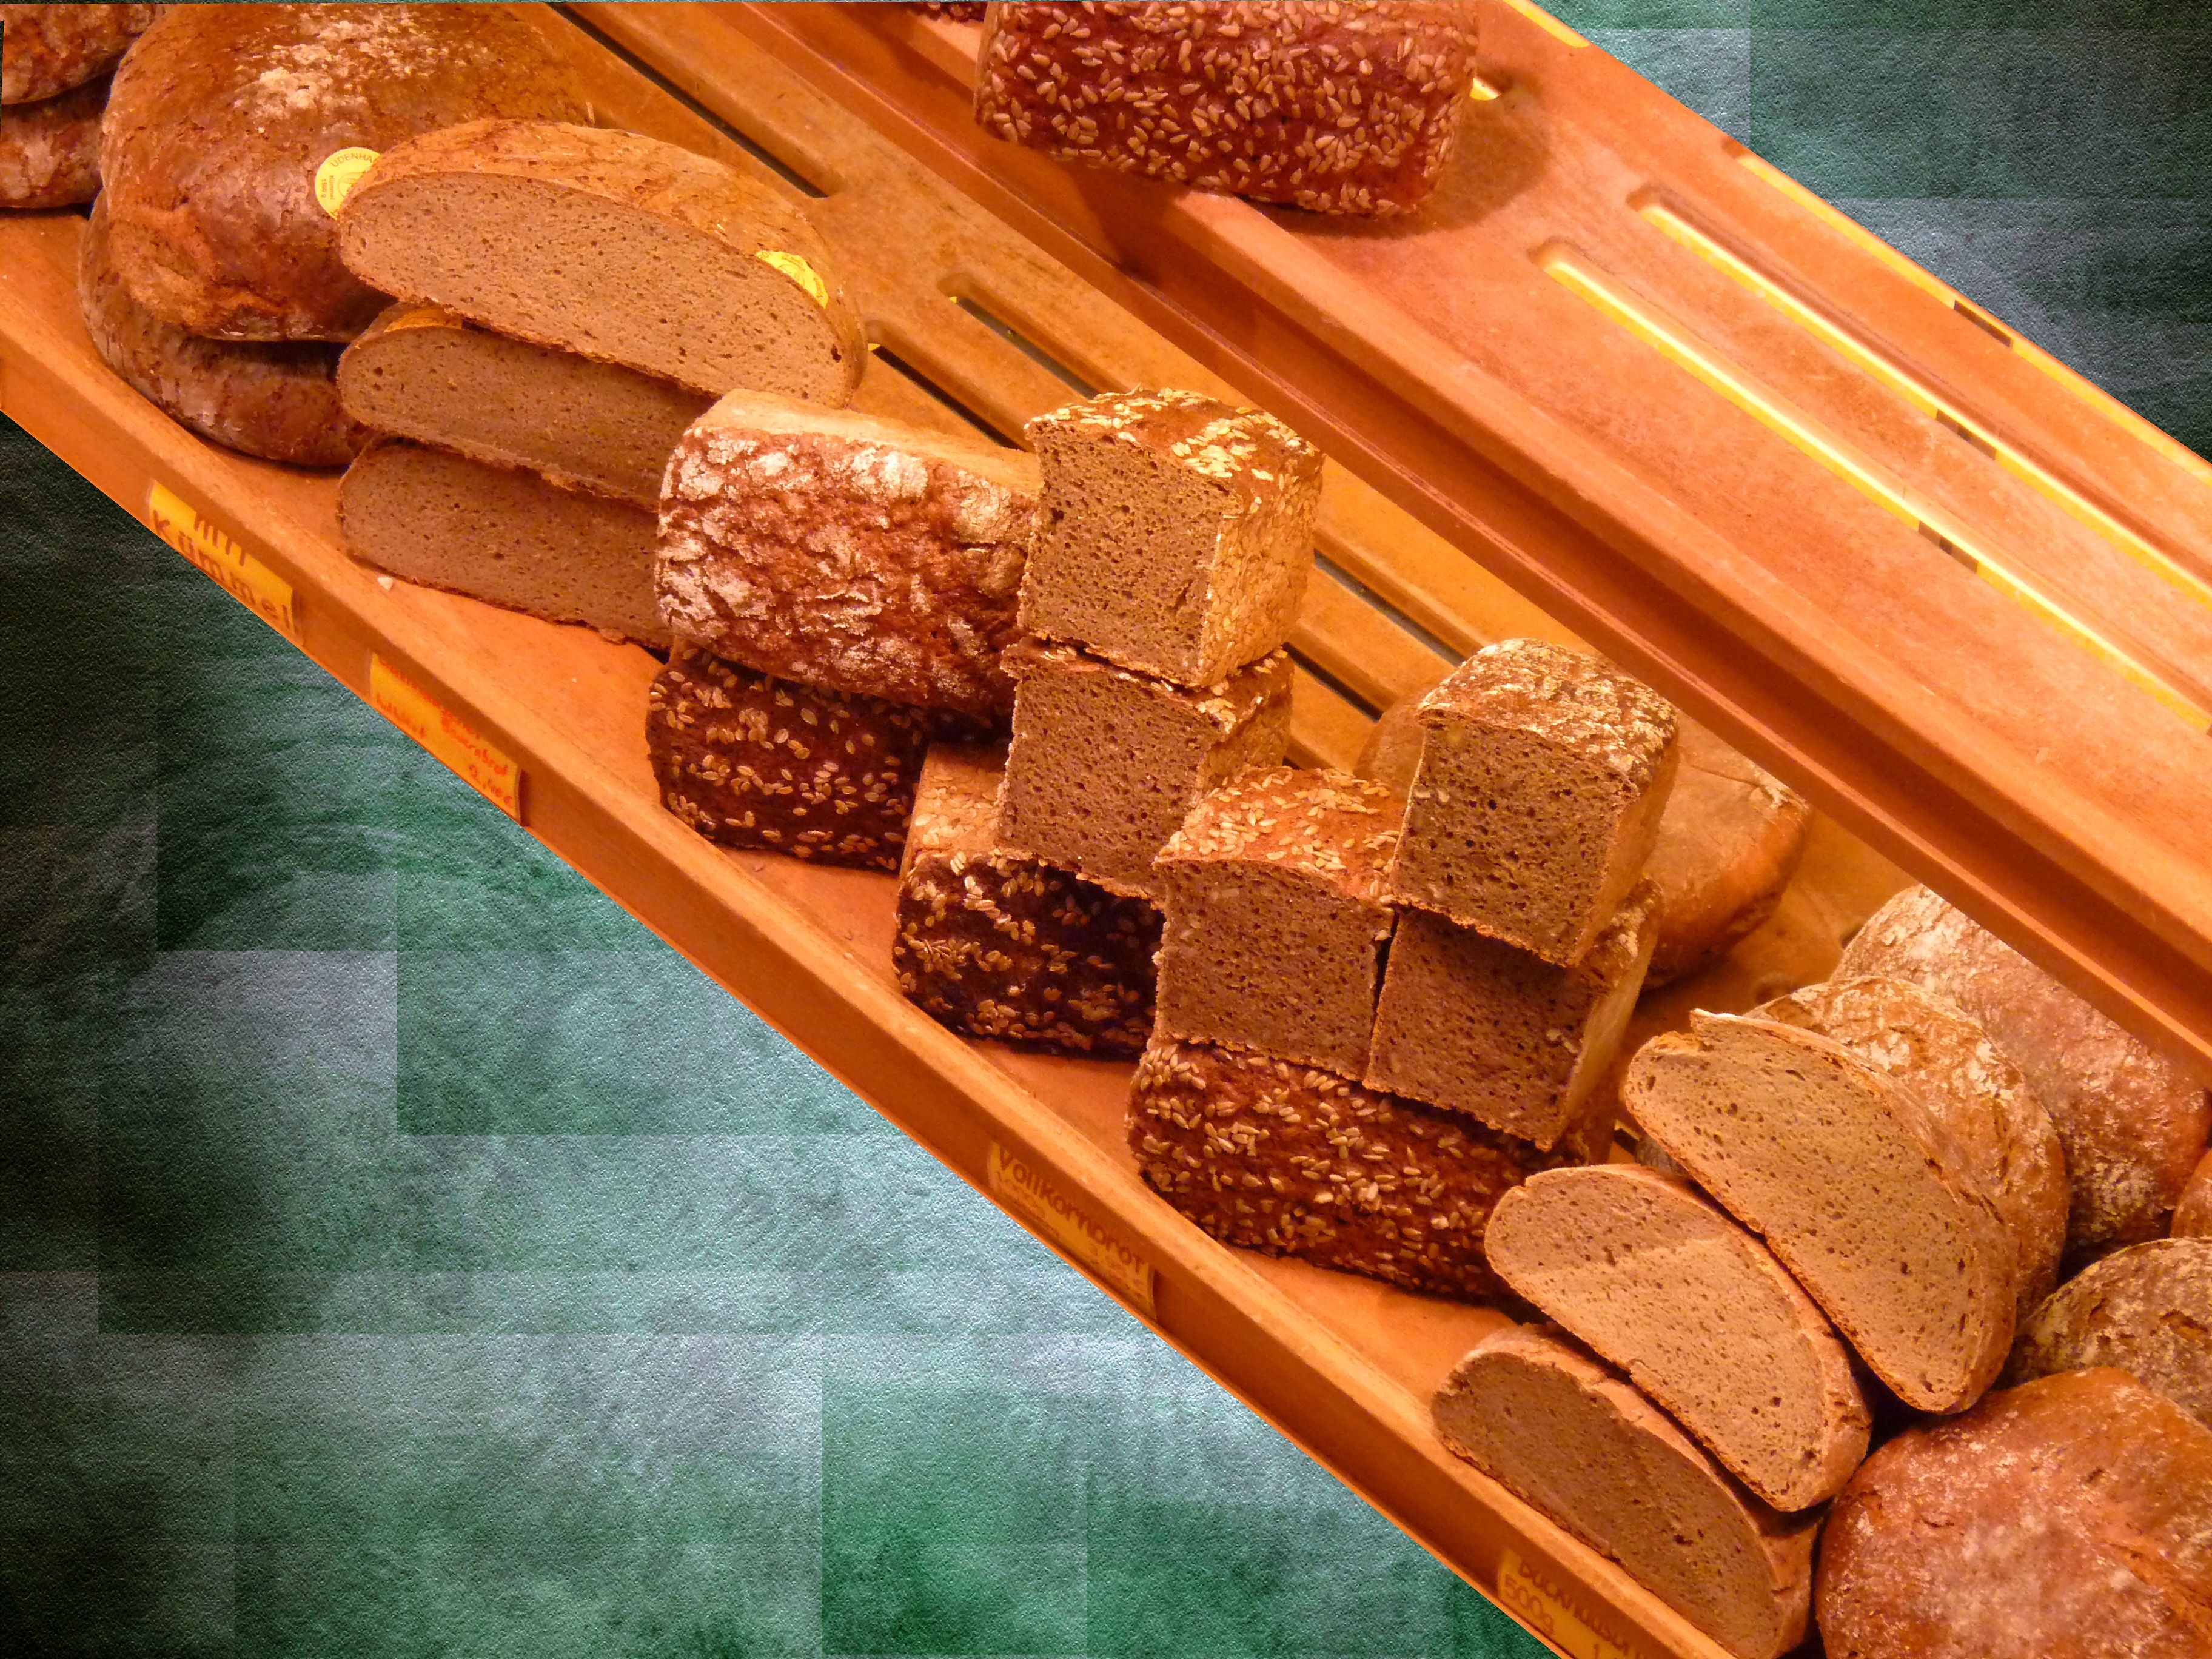
wood, food, chocolate, baking, dessert, eat, bread, bakery, material, baguette, bake, crusty, edible, crispy, flour, baked goods, flavor, bake bread, farmer's bread, bread slices, breadbasket, whole wheat bread, bread crust, dark bread